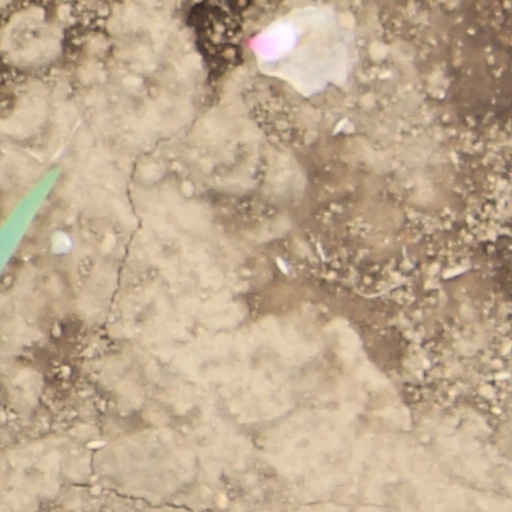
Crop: wheat